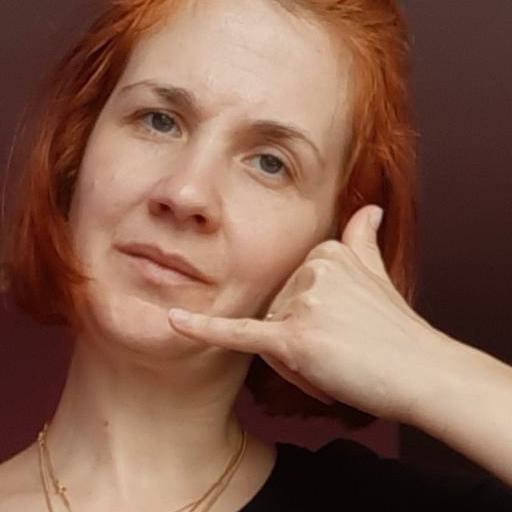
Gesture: call